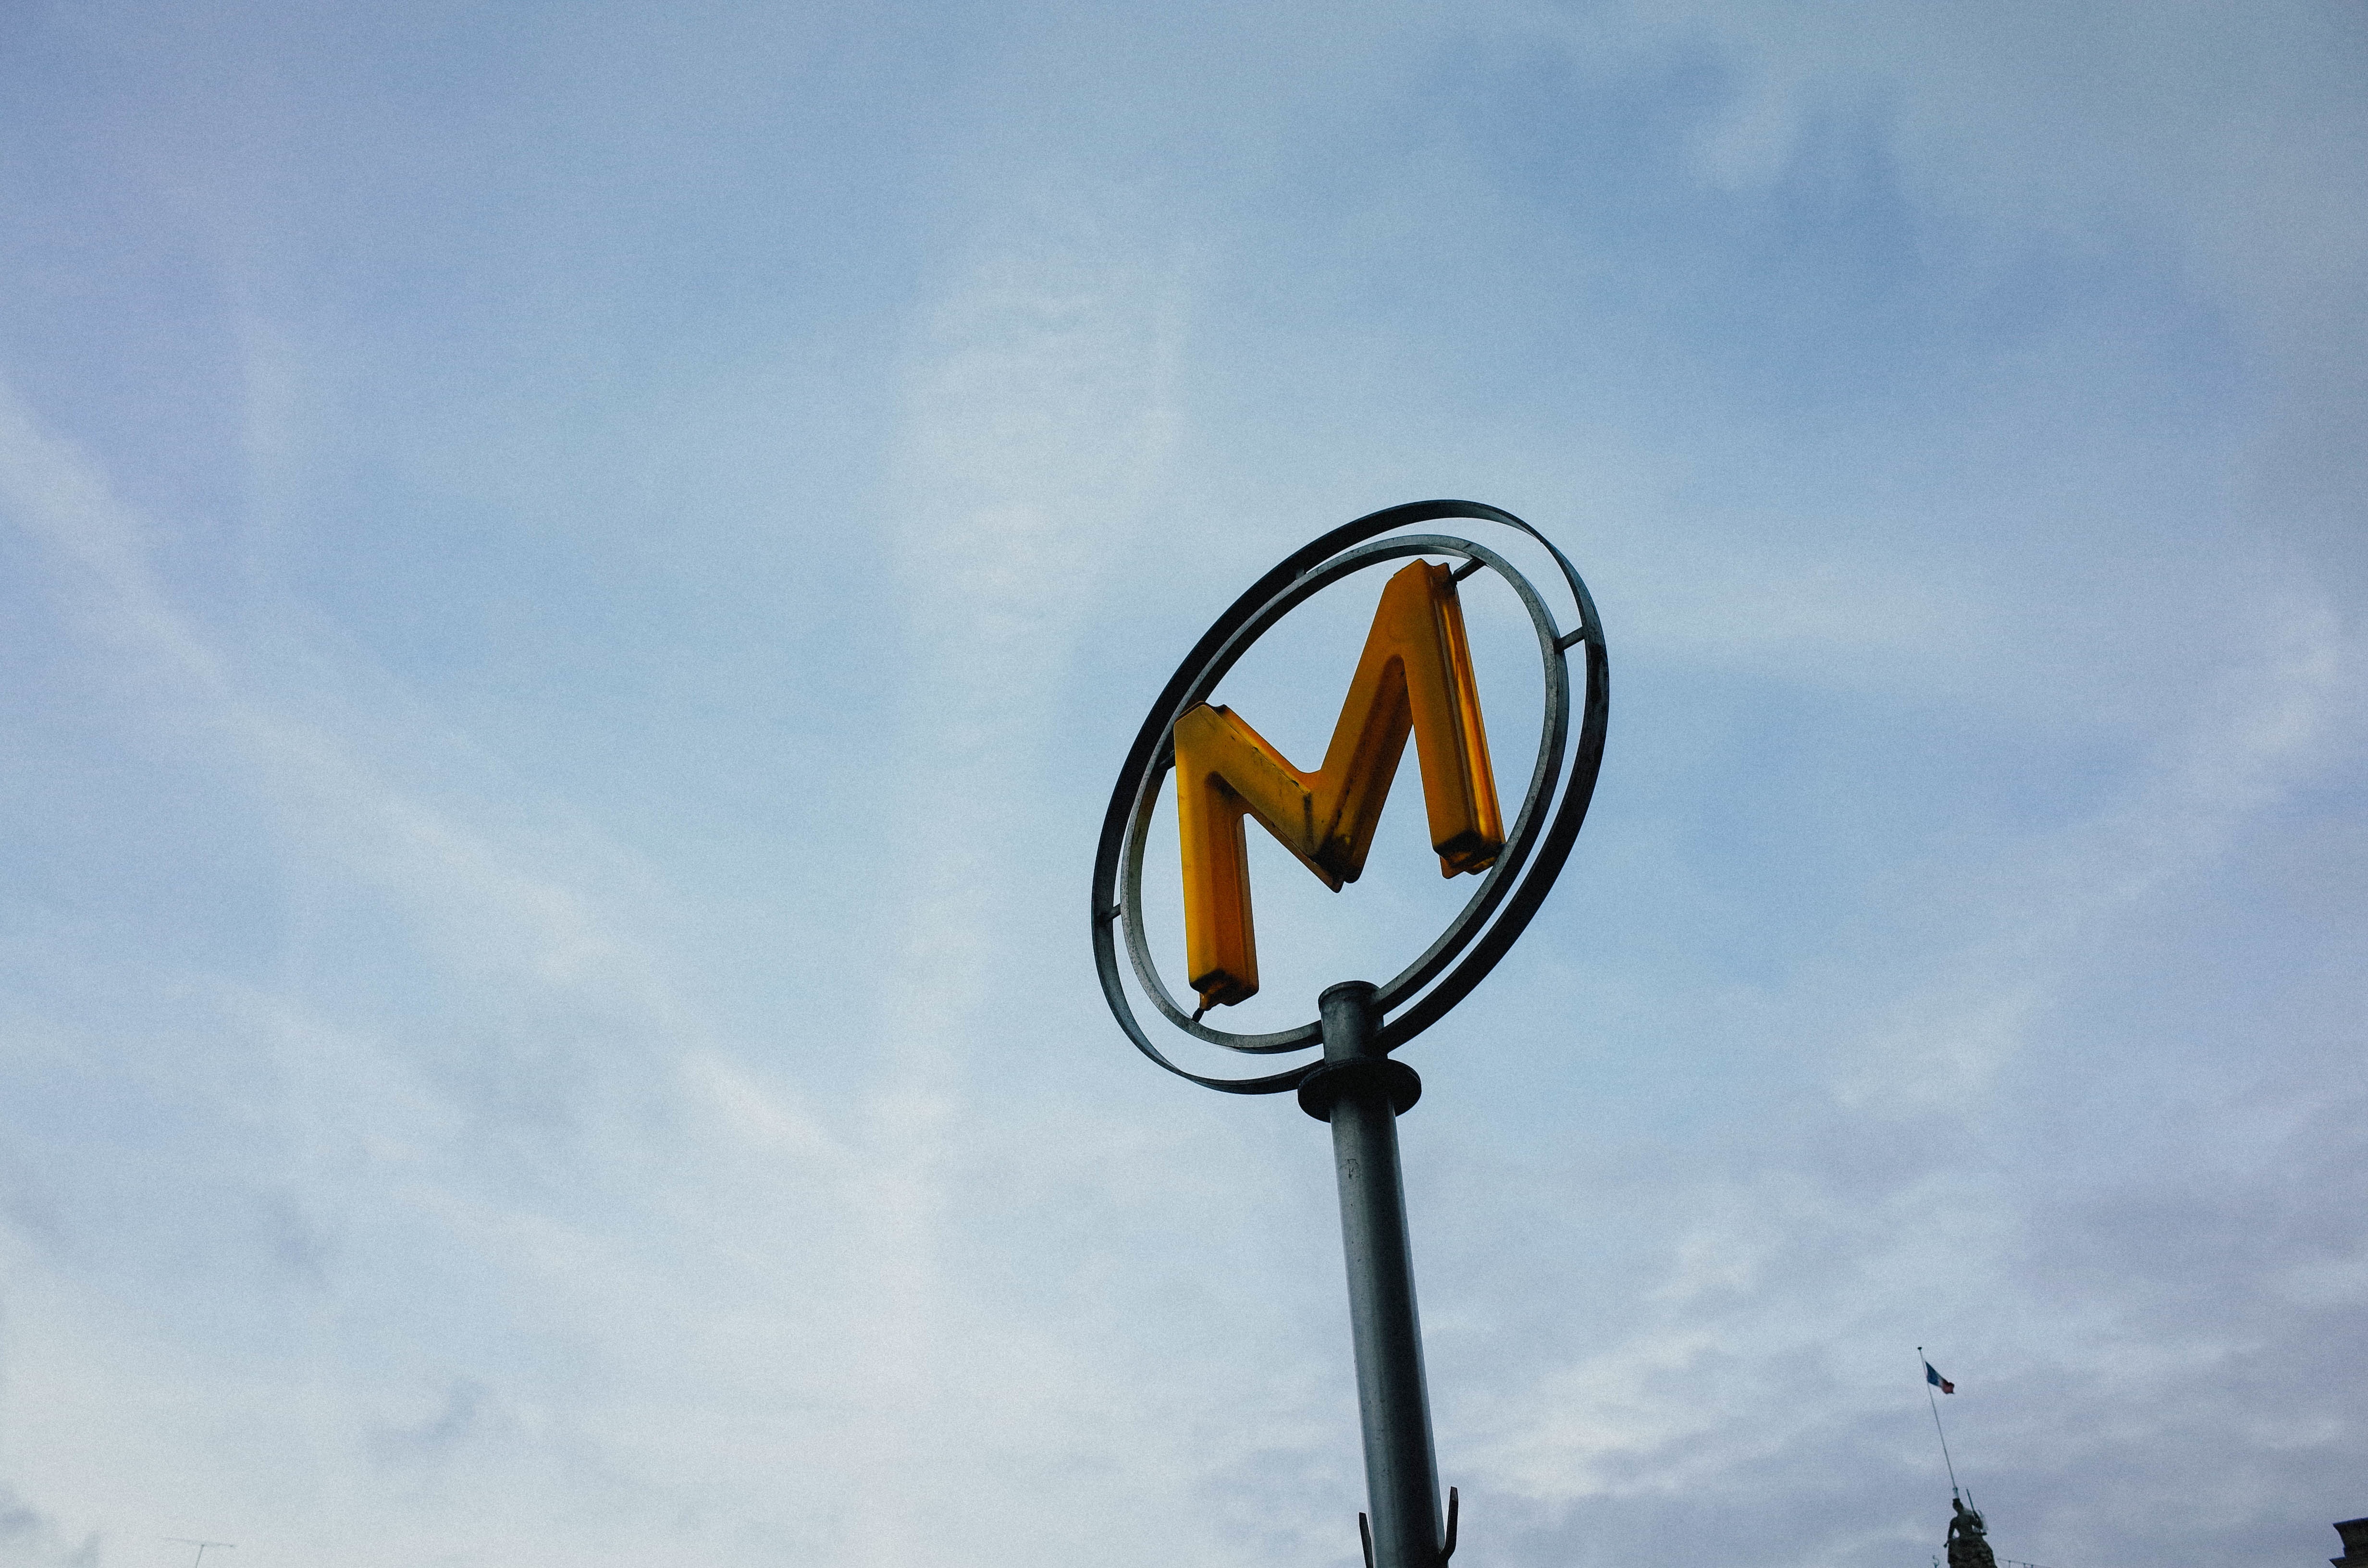
sky, wind, street light, lighting, light fixture